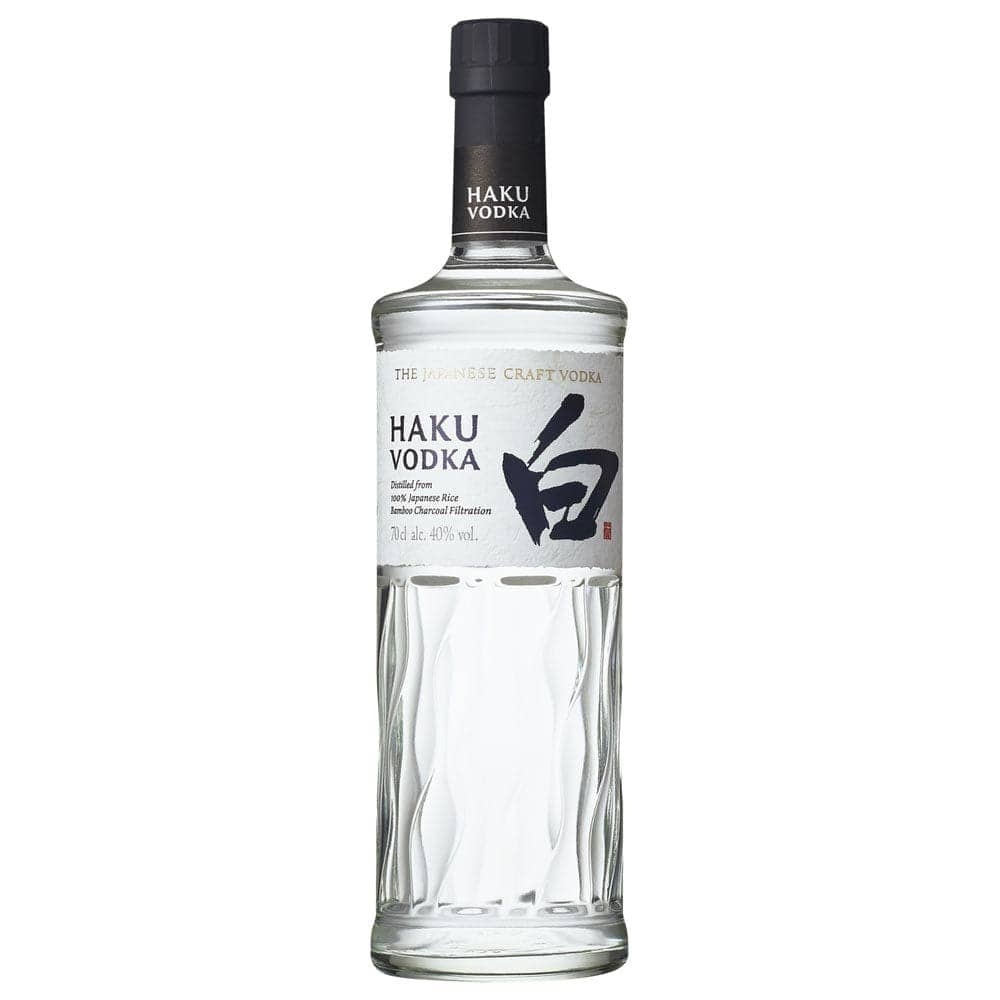
SUNTORY HAKU VODKA 40% 700ML
The name Haku means Ã¢â‚¬Å“whiteÃ¢â‚¬Â in Japanese and refers to the Japanese white rice that is the origin of the liquid. Moreover, it can also be read as Ã¢â‚¬Å“brilliantÃ¢â‚¬Â Ã¢â‚¬â€œ a tribute to the craft of mastering a clear, clean, and luminous vodka. Haku is different from other vodkas which are made from potato, corn, or wheat and uses a uniquely Japanese method of bamboo charcoal filtration. Suntory has been making vodka since 1956, and Haku represents SuntoryÃ¢â‚¬â„¢s philosophy of craftsmanship, meticulous attention to detail, and commitment to quality. The liquid has an unparalleled soft, round and subtly sweet taste.
Brand: Darrahopens
Category: Food, Beverages & Tobacco > Beverages > Alcoholic Beverages > Liquor & Spirits > Vodka